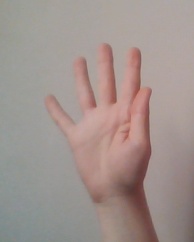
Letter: sheen